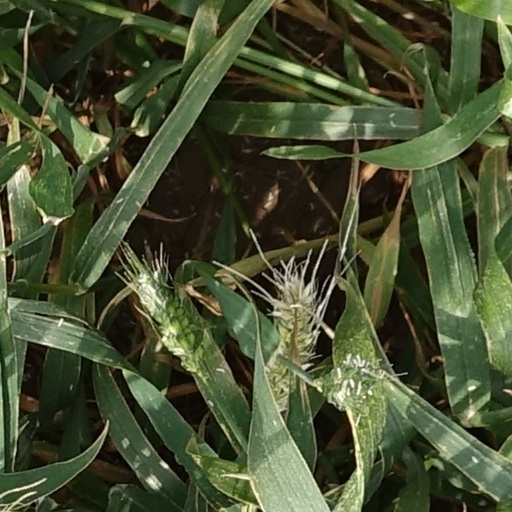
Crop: wheat